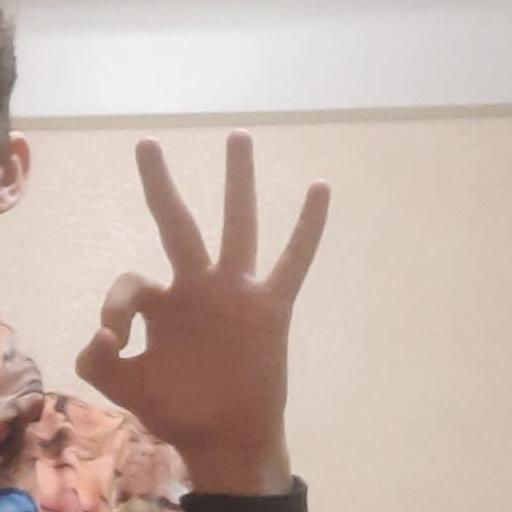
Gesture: ok